Daria Khaltourina

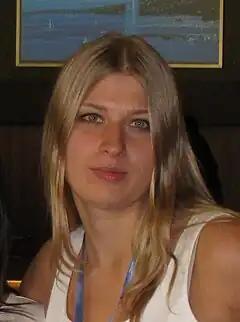
"Daria Khaltourina" in 2009

Daria Andreyevna Khaltourina (born 4 January 1979 in Chelyabinsk) is a Russian sociologist, anthropologist, demographer, and a public figure. She is the head of the Group of the Monitoring of Global and Regional Risks of the Russian Academy of Sciences, co-chairperson of the Russian Coalition for Alcohol Control, as well as the Russian Coalition for Tobacco Control. She is a laureate of the Russian Science Support Foundation Award in "The Best Economists of the Russian Academy of Sciences" nomination (2006).